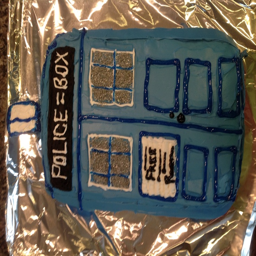
tardis cake ... not bad for a first attempt .